Eastern Southland Gallery

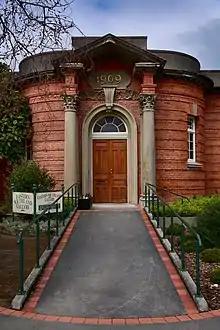
Gore's former Carnegie library, now an art gallery

The Eastern Southland Gallery is a major provincial art gallery in Gore, New Zealand. The gallery is housed in the town's former Carnegie library building, which was built in 1909. Though principally a provincial gallery, the Eastern Southland Gallery is important due to two of its major permanent exhibits, the Ralph Hotere Gallery and the John Money Collection. The gallery also hosts regular shows in two separate wings.